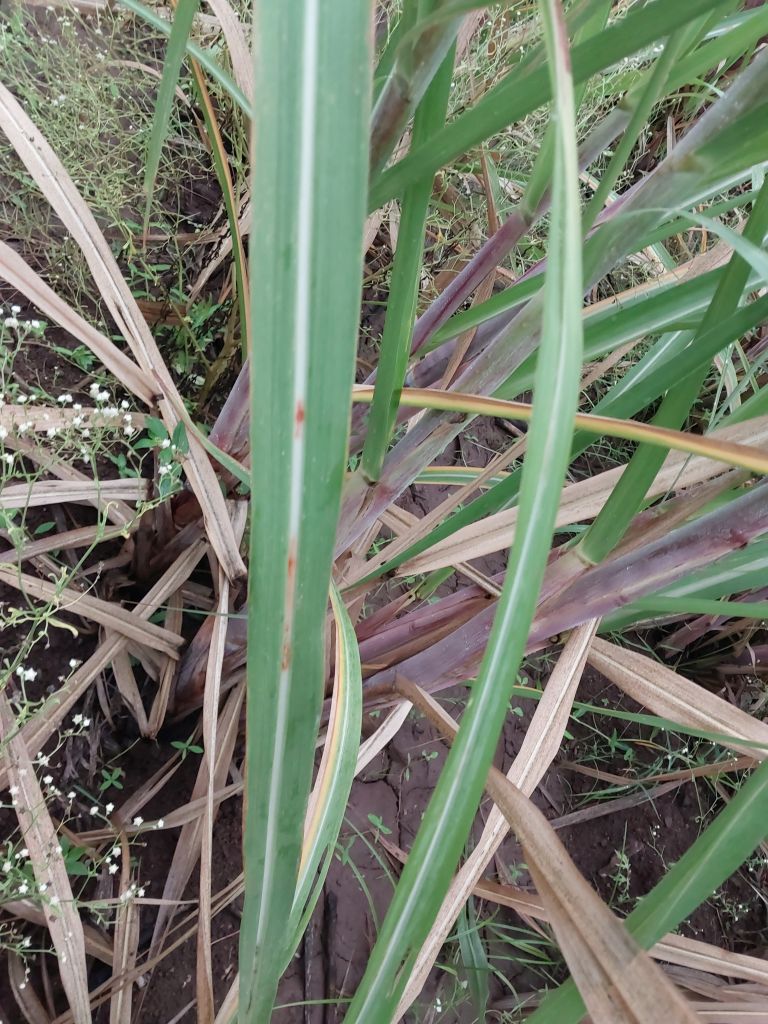
Label: Brown Spot